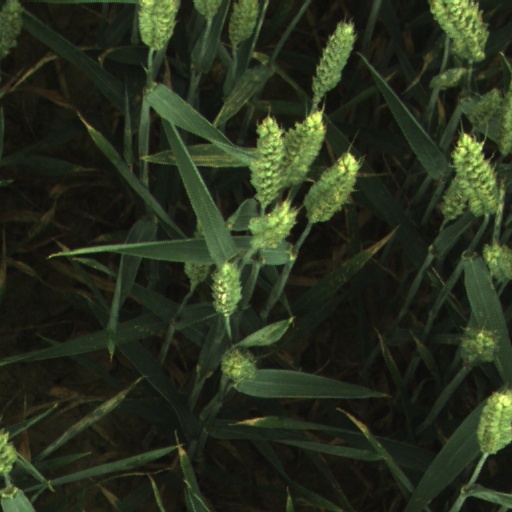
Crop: wheat